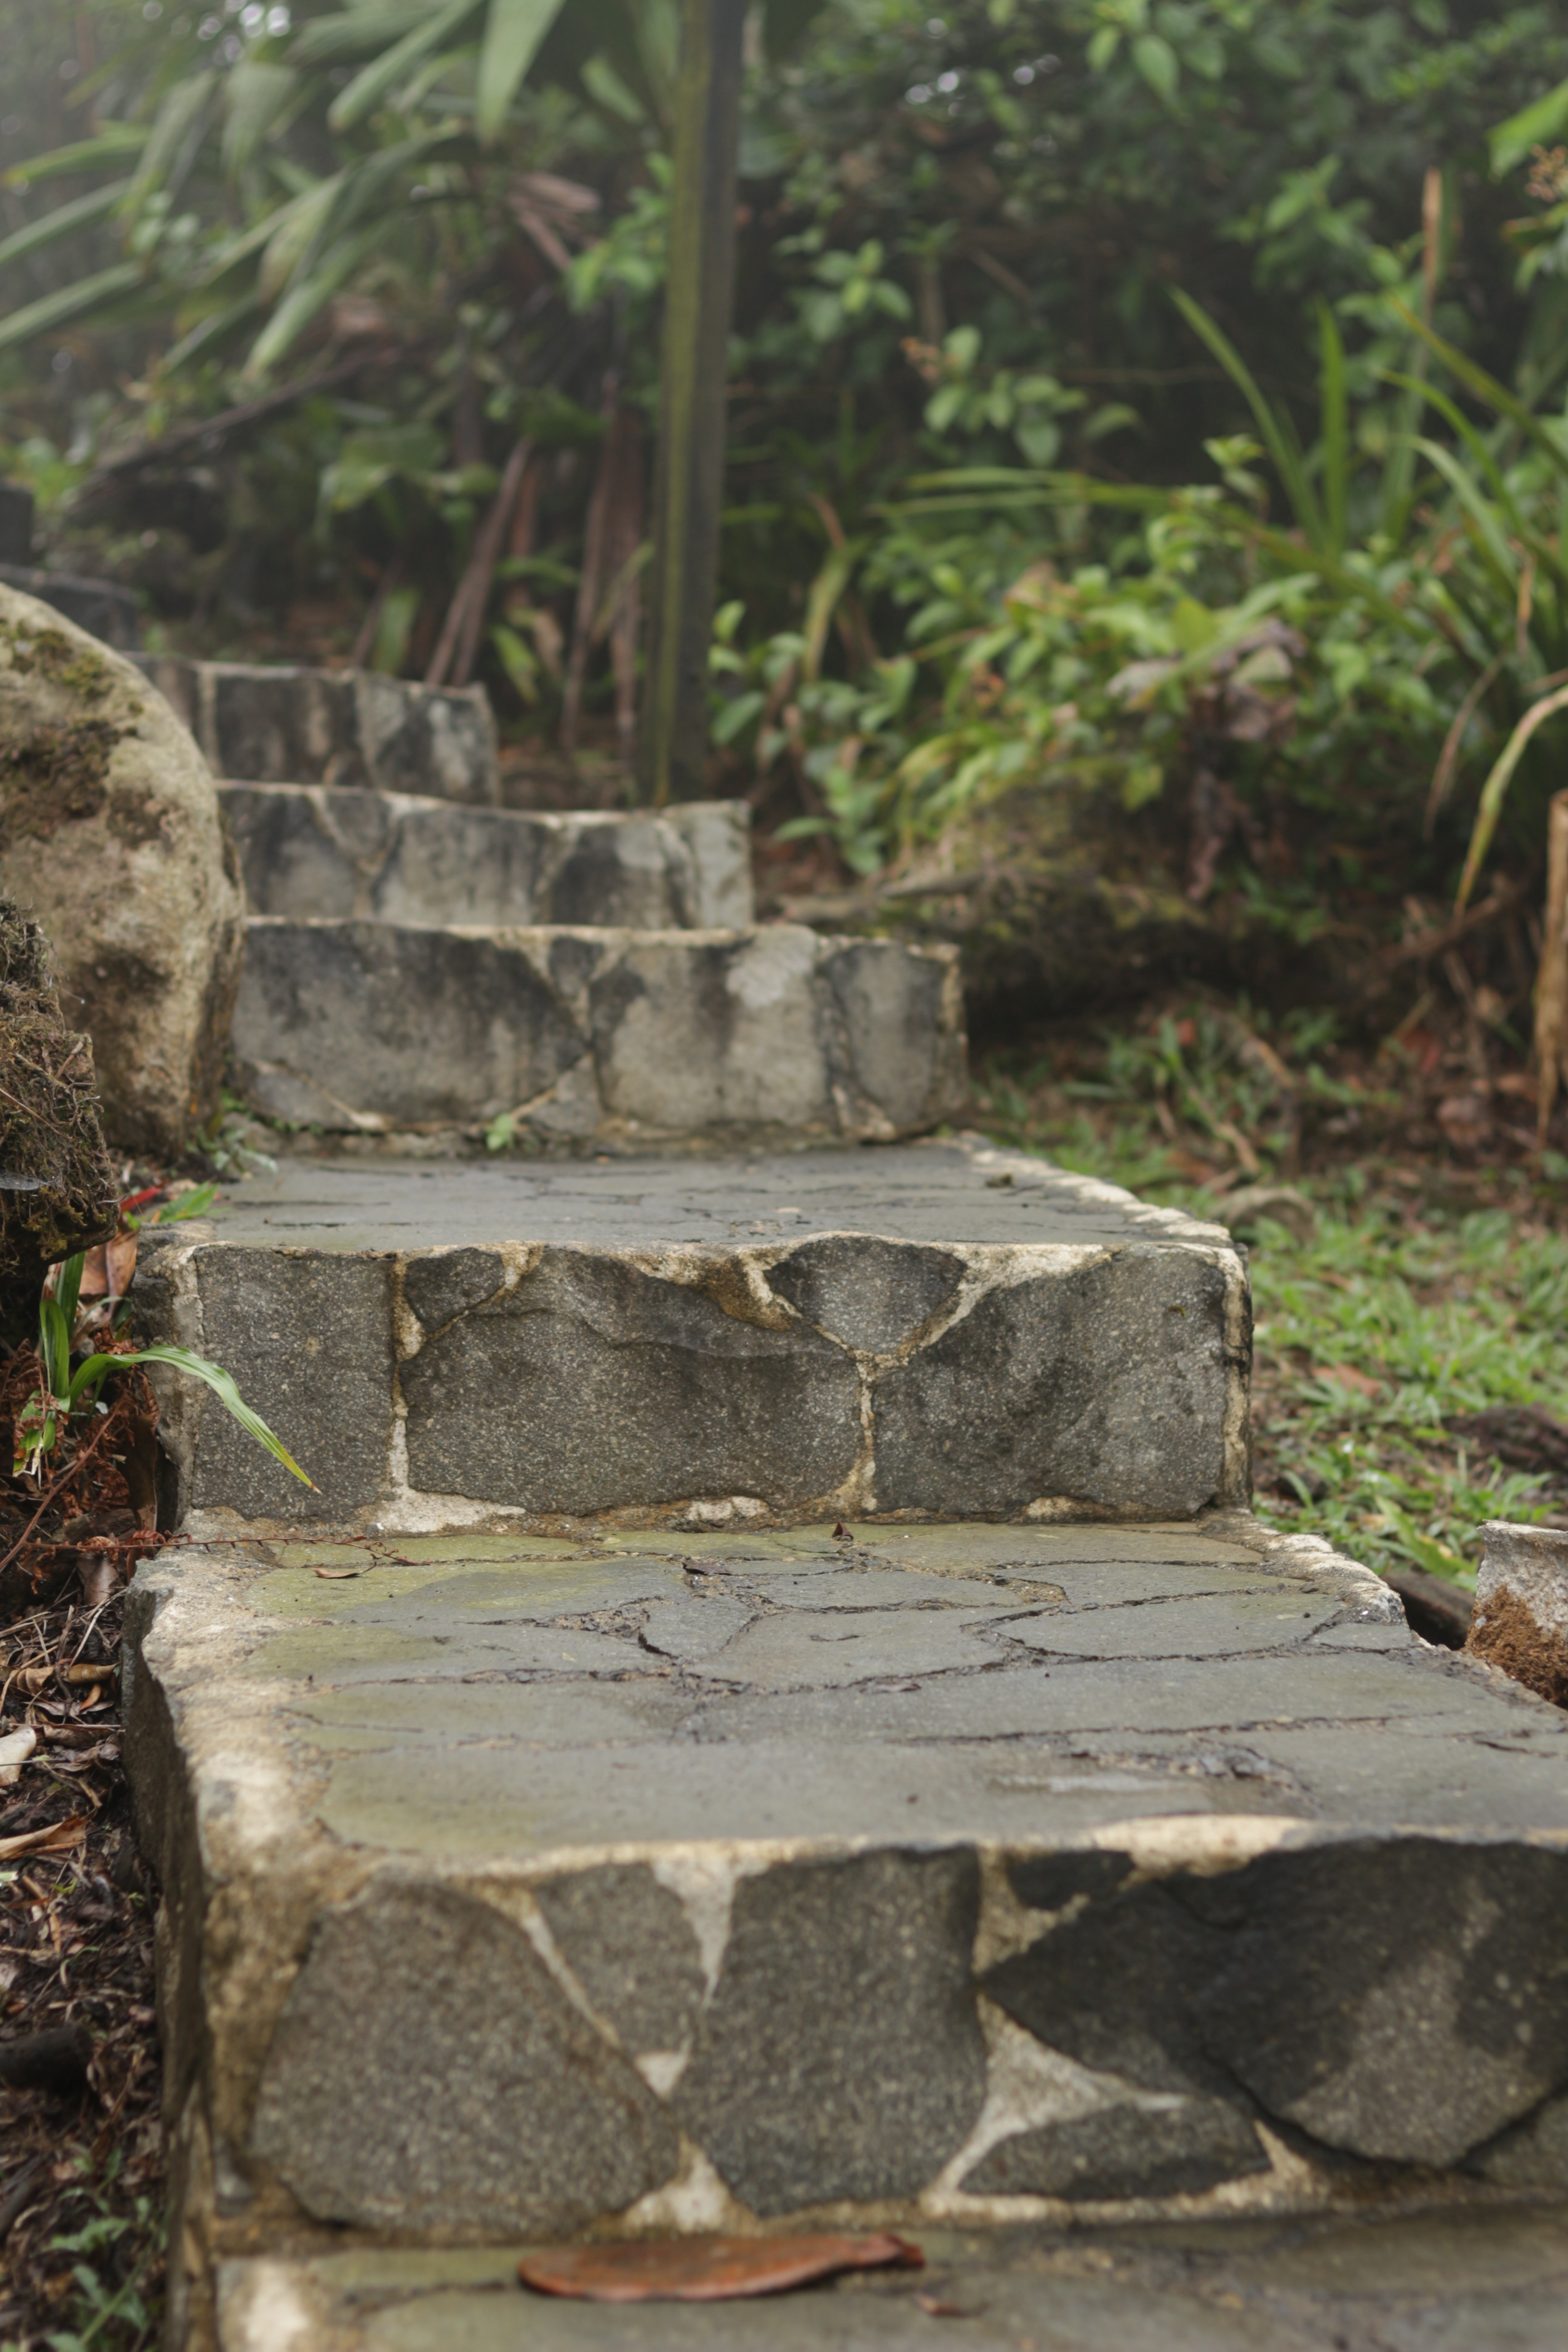
tree, rock, wood, garden, grave, water feature, ancient history